Willie Hunt

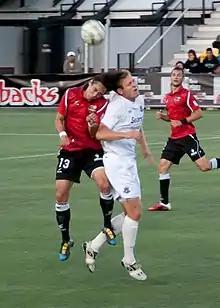
Willie Hunt - 2011-04-16 - Atlanta Silverbacks

Undrafted out of college, Hunt spent played with Mississippi Brilla in the USL Premier Development League, before turning professional in 2011 when he signed with the Atlanta Silverbacks for their debut season in the North American Soccer League. He made his debut for his new team on April 16, 2011, in a game against FC Edmonton and scored his first professional goal on April 30 in a 1–1 tie with FC Tampa Bay.